Tabby's Star

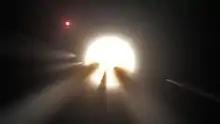
Artist's impression of an orbiting swarm of dusty comet fragments

Meng et al. (2017) suggested that, based on observational data of Tabby's Star from the Swift Gamma-Ray Burst Mission, Spitzer Space Telescope, and Belgian AstroLAB IRIS Observatory, only "microscopic fine-dust screens", originating from "circumstellar material", are able to disperse the starlight in the way detected in their measurements. Based on these studies, on 4 October 2017, NASA reported that the unusual dimming events of Tabby's Star are due to an "uneven ring of dust" orbiting the star. Although the explanation of a significant amount of small particles orbiting the star regards "long-term fading" as noted by Meng, the explanation also seems consistent with the week-long fadings found by amateur astronomer Bruce L. Gary and the Tabby Team, coordinated by astronomer Tabetha S. Boyajian, in more recent dimming events. A related, but more sophisticated, explanation of dimming events, involving a transiting "brown dwarf" in a 1600-day eccentric orbit near Tabby's Star, a "drop feature" in dimness, and predicted intervals of "brightening", has been proposed. Dimming and brightening events of Tabby's Star continue to be monitored; related light curves are updated and released frequently.